Tim Southee

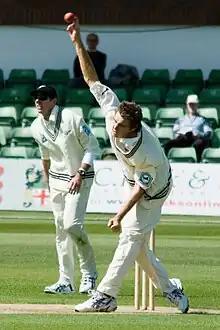
Southee bowling

England were still touring New Zealand when Southee returned home from the 2008 Under-19 World Cup as player of the tournament. The one-day series was over but the three-match test was about to begin. When injury ruled Kyle Mills out of the third Test match, in Napier, Southee was added to the squad and made his Test match debut on 22 March 2008. Aged only 19 years and 102 days, he was New Zealand's seventh-youngest test debutant.